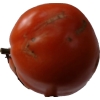
Label: tomato